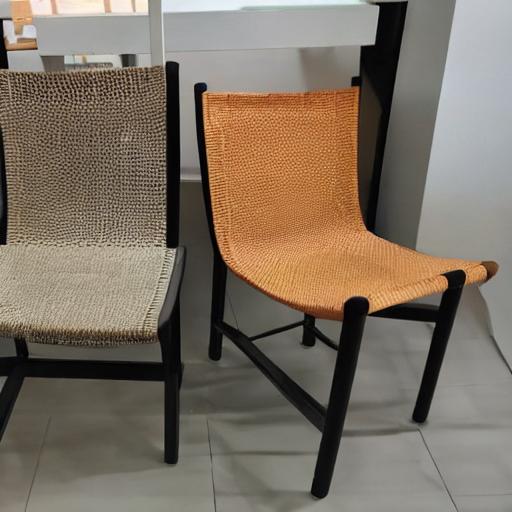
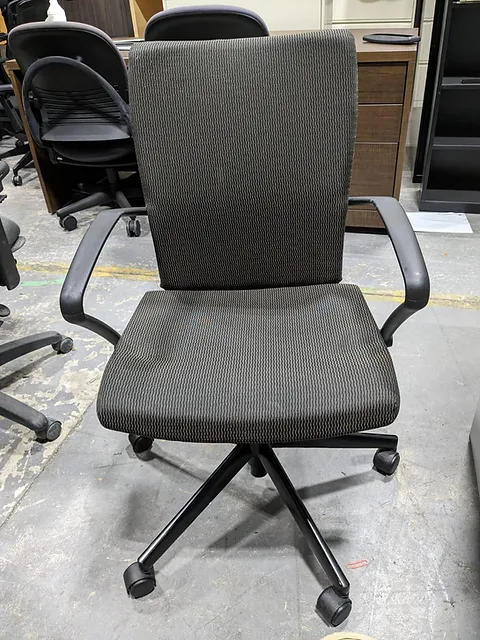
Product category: items_chair
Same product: no